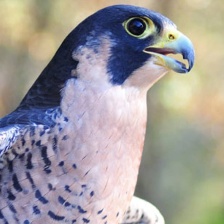
Species: PEREGRINE FALCON
Scientific name: FALCO PEREGRINUS